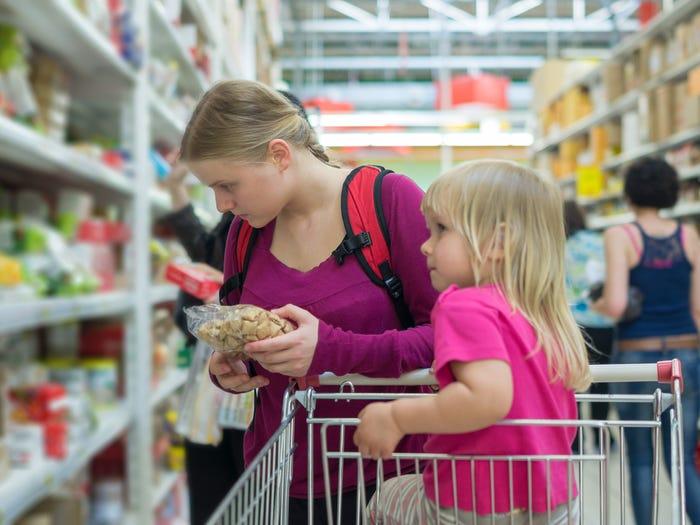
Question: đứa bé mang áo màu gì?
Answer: đứa bé mang áo màu hồng